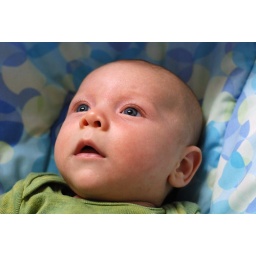
Bouncy seat in kitchen